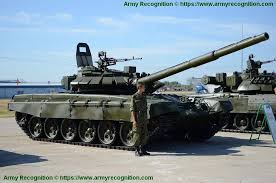
Label: Tank